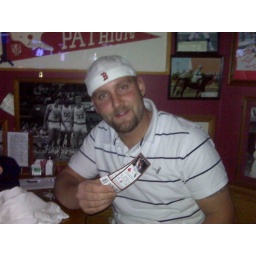
This guy won tix in the Labatt Blue box seats at Fenway thanks to WGAM and Billy's!